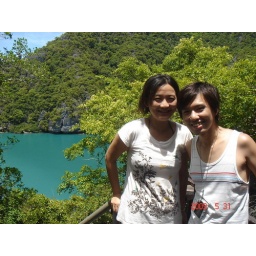
by the mountain lake